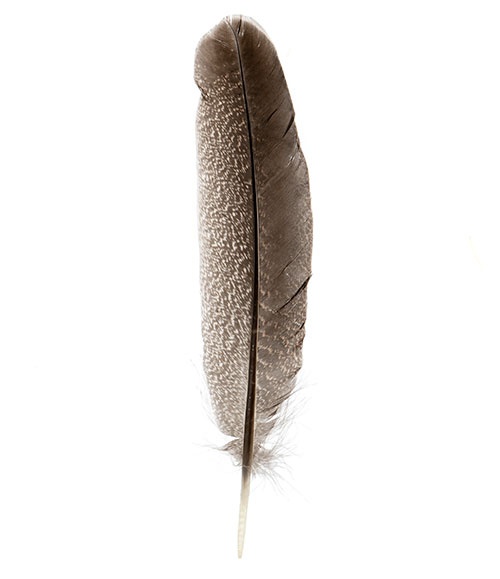
(Canada Only) Imitation Bald Tail Eagle 8-12"
8-12" 10 Pieces (Turkey)
Brand: John Bead
Category: Arts & Entertainment > Hobbies & Creative Arts > Arts & Crafts > Art & Crafting Materials > Embellishments & Trims > Feathers > Turkey Feathers